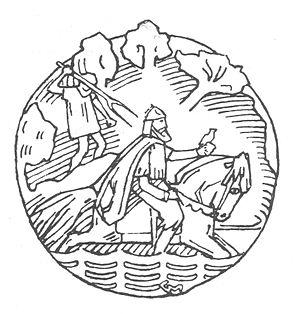
Dag le Sage est un roi suédois légendaire de la dynastie des Ynglingar. Il est le fils de Dyggve.